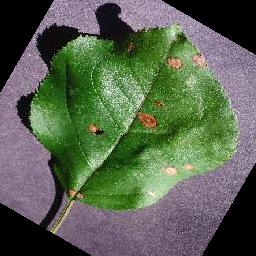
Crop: apple
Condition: black_rot